CCXP

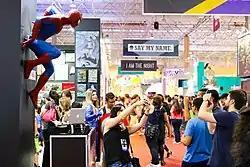
CCXP in São Paulo in 2015.

CCXP (originally called Comic Con Experience) is a multi-genre entertainment and comic convention that has been variously held in Brazil, Germany and Mexico. The largest pop-culture festival in the world, it is designed along the same lines as San Diego Comic-Con; its attractions and events focus on comics, television series, movies, video games, literature, and the internet.